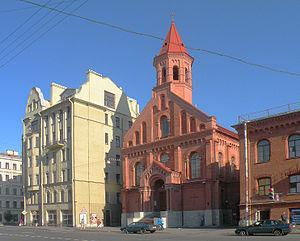
La rue des Décembristes est une rue de Saint-Pétersbourg.